Alexander Shand, 1st Baron Shand

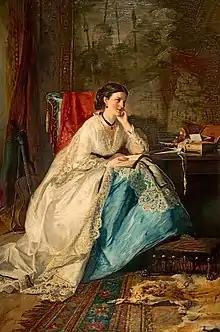
Emily Merelina Meymott, Baroness Shand

Lord Shand married Emily Merelina, daughter of John Clark Meymott, in 1857. There were no children from the marriage. He died in March 1904, aged 75, when the barony became extinct.